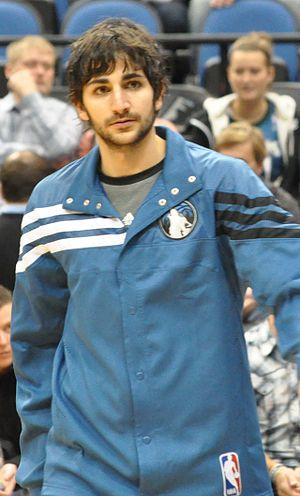
Ricard Rubio Vives, plus connu sous le nom de Ricky Rubio, est un joueur professionnel espagnol de basket-ball né le 21 octobre 1990 à El Masnou, près de Barcelone. À 14 ans et 11 mois, Rubio est le plus jeune joueur à entrer en jeu dans l'histoire de la Liga ACB.